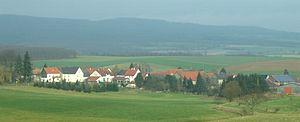
Spall est une municipalité allemande située dans le land de Rhénanie-Palatinat et l'arrondissement de Bad Kreuznach.